Okinawan kobudō

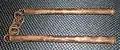
Nunchaku

A "nunchaku" is two sections of wood (or metal in modern incarnations) connected by a cord or chain. There is much controversy over its origins: some say it was originally a Chinese weapon, others say it evolved from a threshing flail, while one theory purports that it was developed from a horse's bit. Chinese nunchaku tend to be rounded, whereas Okinawan ones are octagonal, and they were originally linked by horse hair. There are many variations on the nunchaku, ranging from the three sectional staff ("san-setsu-kon", mentioned later in this article), to smaller multi-section nunchaku. The nunchaku was popularized by Bruce Lee in a number of films, made in both Hollywood and Hong Kong. This weapon is illegal in Canada, Australia (unless a permit is held) and parts of Europe.